Peter Ermakov

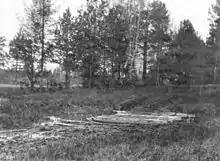
Railroad ties on the Koptyaki Road in 1919. Investigator Nikolai Sokolov took this photograph as evidence of where the Fiat truck had got stuck at 4:30am on 19 July, unaware that it was in fact the second burial site.

Prior to the killings, Ermakov had promised his Upper Isetsk companions that they would get to rape the women and kill the males, instructing them to wait in the forest with light carts for transporting the bodies. However, when Yurovsky's special detachment arrived, Ermakov's men were outraged to discover that they were already dead. Yurovsky maintained control of the situation with great difficulty, eventually getting Ermakov's men to shift some of the bodies from the truck onto the carts. While Yurovsky and his men were busy extricating the truck from the mud, Ermakov's men pawed the female bodies for valuables hidden in their undergarments, two of whom lifted up Alexandra's skirt and fingered her genitals. Yurovsky ordered them at gunpoint to back off, dismissing the two who had groped the tsarina's corpse and any others he had caught looting. Nonetheless, one of the men sniggered that he could "die in peace", having touched the "royal cunt". With the exception of Ermakov, his men were not allowed to participate in the process of stripping, mutilating and disposing of the bodies; they were ordered back to the city as Yurovsky did not trust them and was displeased with their drunkenness. He was also furious at Ermakov for bringing only one shovel for the disposal.